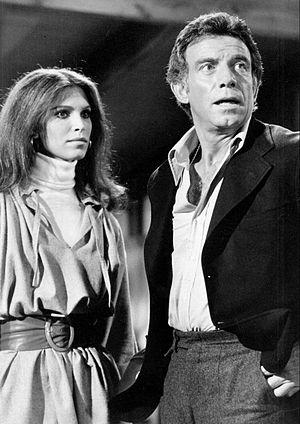
Cet article présente le guide des épisodes de la série télévisée Matt Helm.